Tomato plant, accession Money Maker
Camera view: bottom (45 deg); turntable rotation: 30 degrees
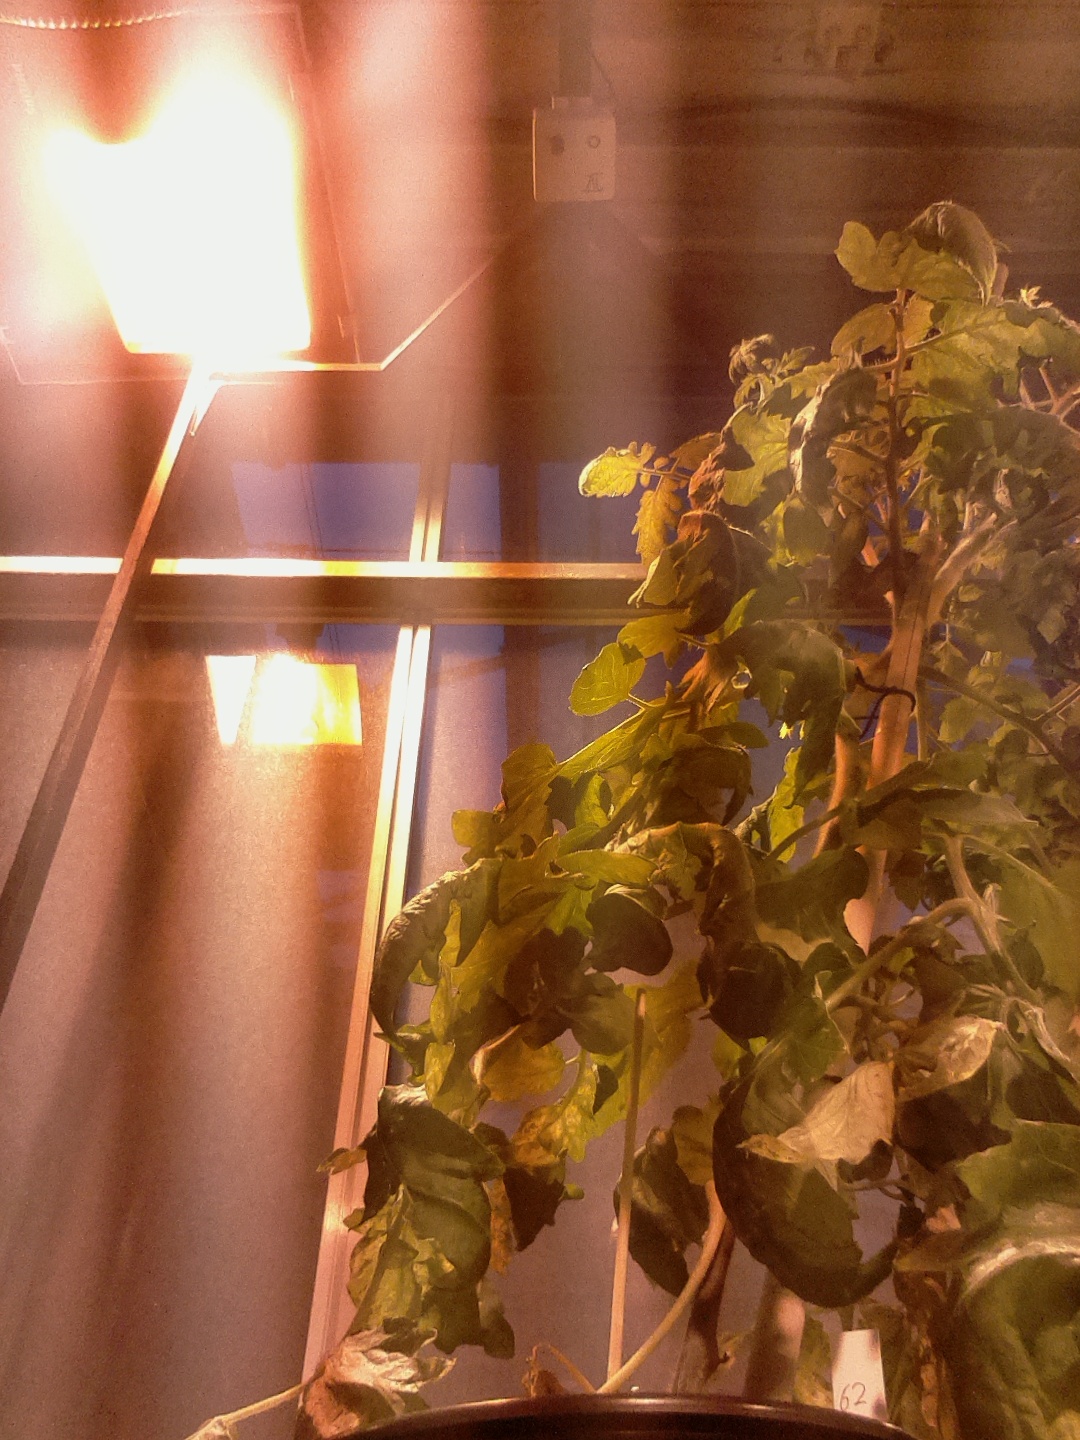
BBCH growth stage 72: 20%-30% of final fruit size